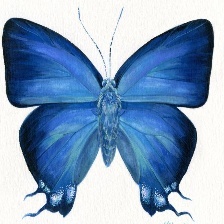
Species: PURPLE HAIRSTREAK